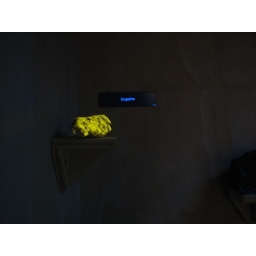
Scapolite. Glowy rocks under black lights are always a hit with me. ;-) Boonshoft Museum of Discovery; Dayton, OH.